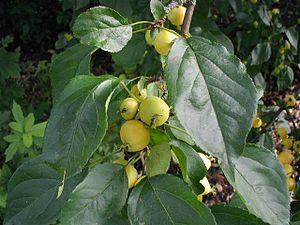
Malus baccata est une espèce de pommier originaire du nord de l'Asie. Il est également nommé pommier microcarpe de Sibérie'.